Turk's solution

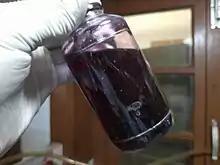
Türk's solution in a laboratory bottle

In hemocytometry, Türk's solution (or Türk's fluid) is a hematological stain (either crystal violet or aqueous methylene blue) prepared in 99% acetic acid (glacial) and distilled water. The solution destroys the